Olympus E-1

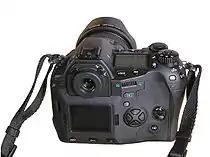
Rear view.

Sometimes the user experiences bright spots in long (greater than a few seconds) exposures. This is called long exposure noise. By turning on the "Noise Removal" (not "Noise Filter"), the E-1 will do a “dark frame subtraction” to get rid of these erroneous bright spots.